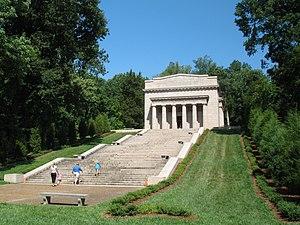
Abraham Lincoln, né le 12 février 1809 dans le comté de Hardin et mort assassiné le 15 avril 1865 à Washington, D.C., est un homme d'État américain. Il est le seizième président des États-Unis. Il est élu à deux reprises président des États-Unis, en novembre 1860 et en novembre 1864. Il est le premier président républicain de l’histoire du pays. Il a dirigé les États-Unis lors de la pire crise constitutionnelle, militaire et morale de leur histoire, la guerre de Sécession, et réussit à préserver l’Union. C’est au cours de celle-ci qu’il fait ratifier le XIIIᵉ amendement de la Constitution des États-Unis, qui abolit l’esclavage. Il sort victorieux de la guerre. Assassiné cinq jours plus tard, à la suite d'un complot organisé par des confédérés, il ne termine pas son second mandat.
L'Abraham Lincoln Birthplace National Historical Park protège deux sites agricoles distincts dans le comté de LaRue, dans l'État américain du Kentucky, où Abraham Lincoln, le 16ᵉ président des États-Unis est né et a vécu étant enfant.